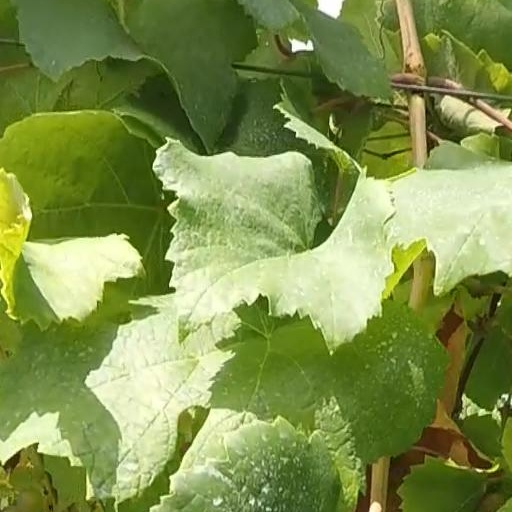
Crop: grape